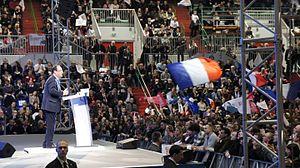
Réunion publique du candidat François Hollande à Reims.